Julia Letlow

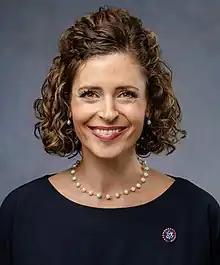
Official portrait, 2021

Julia Janelle Letlow (née Barnhill; born March 16, 1981) is an American politician and academic administrator serving as the U.S. representative for Louisiana's 5th congressional district since 2021. Letlow is the first Republican woman to represent Louisiana in the House.